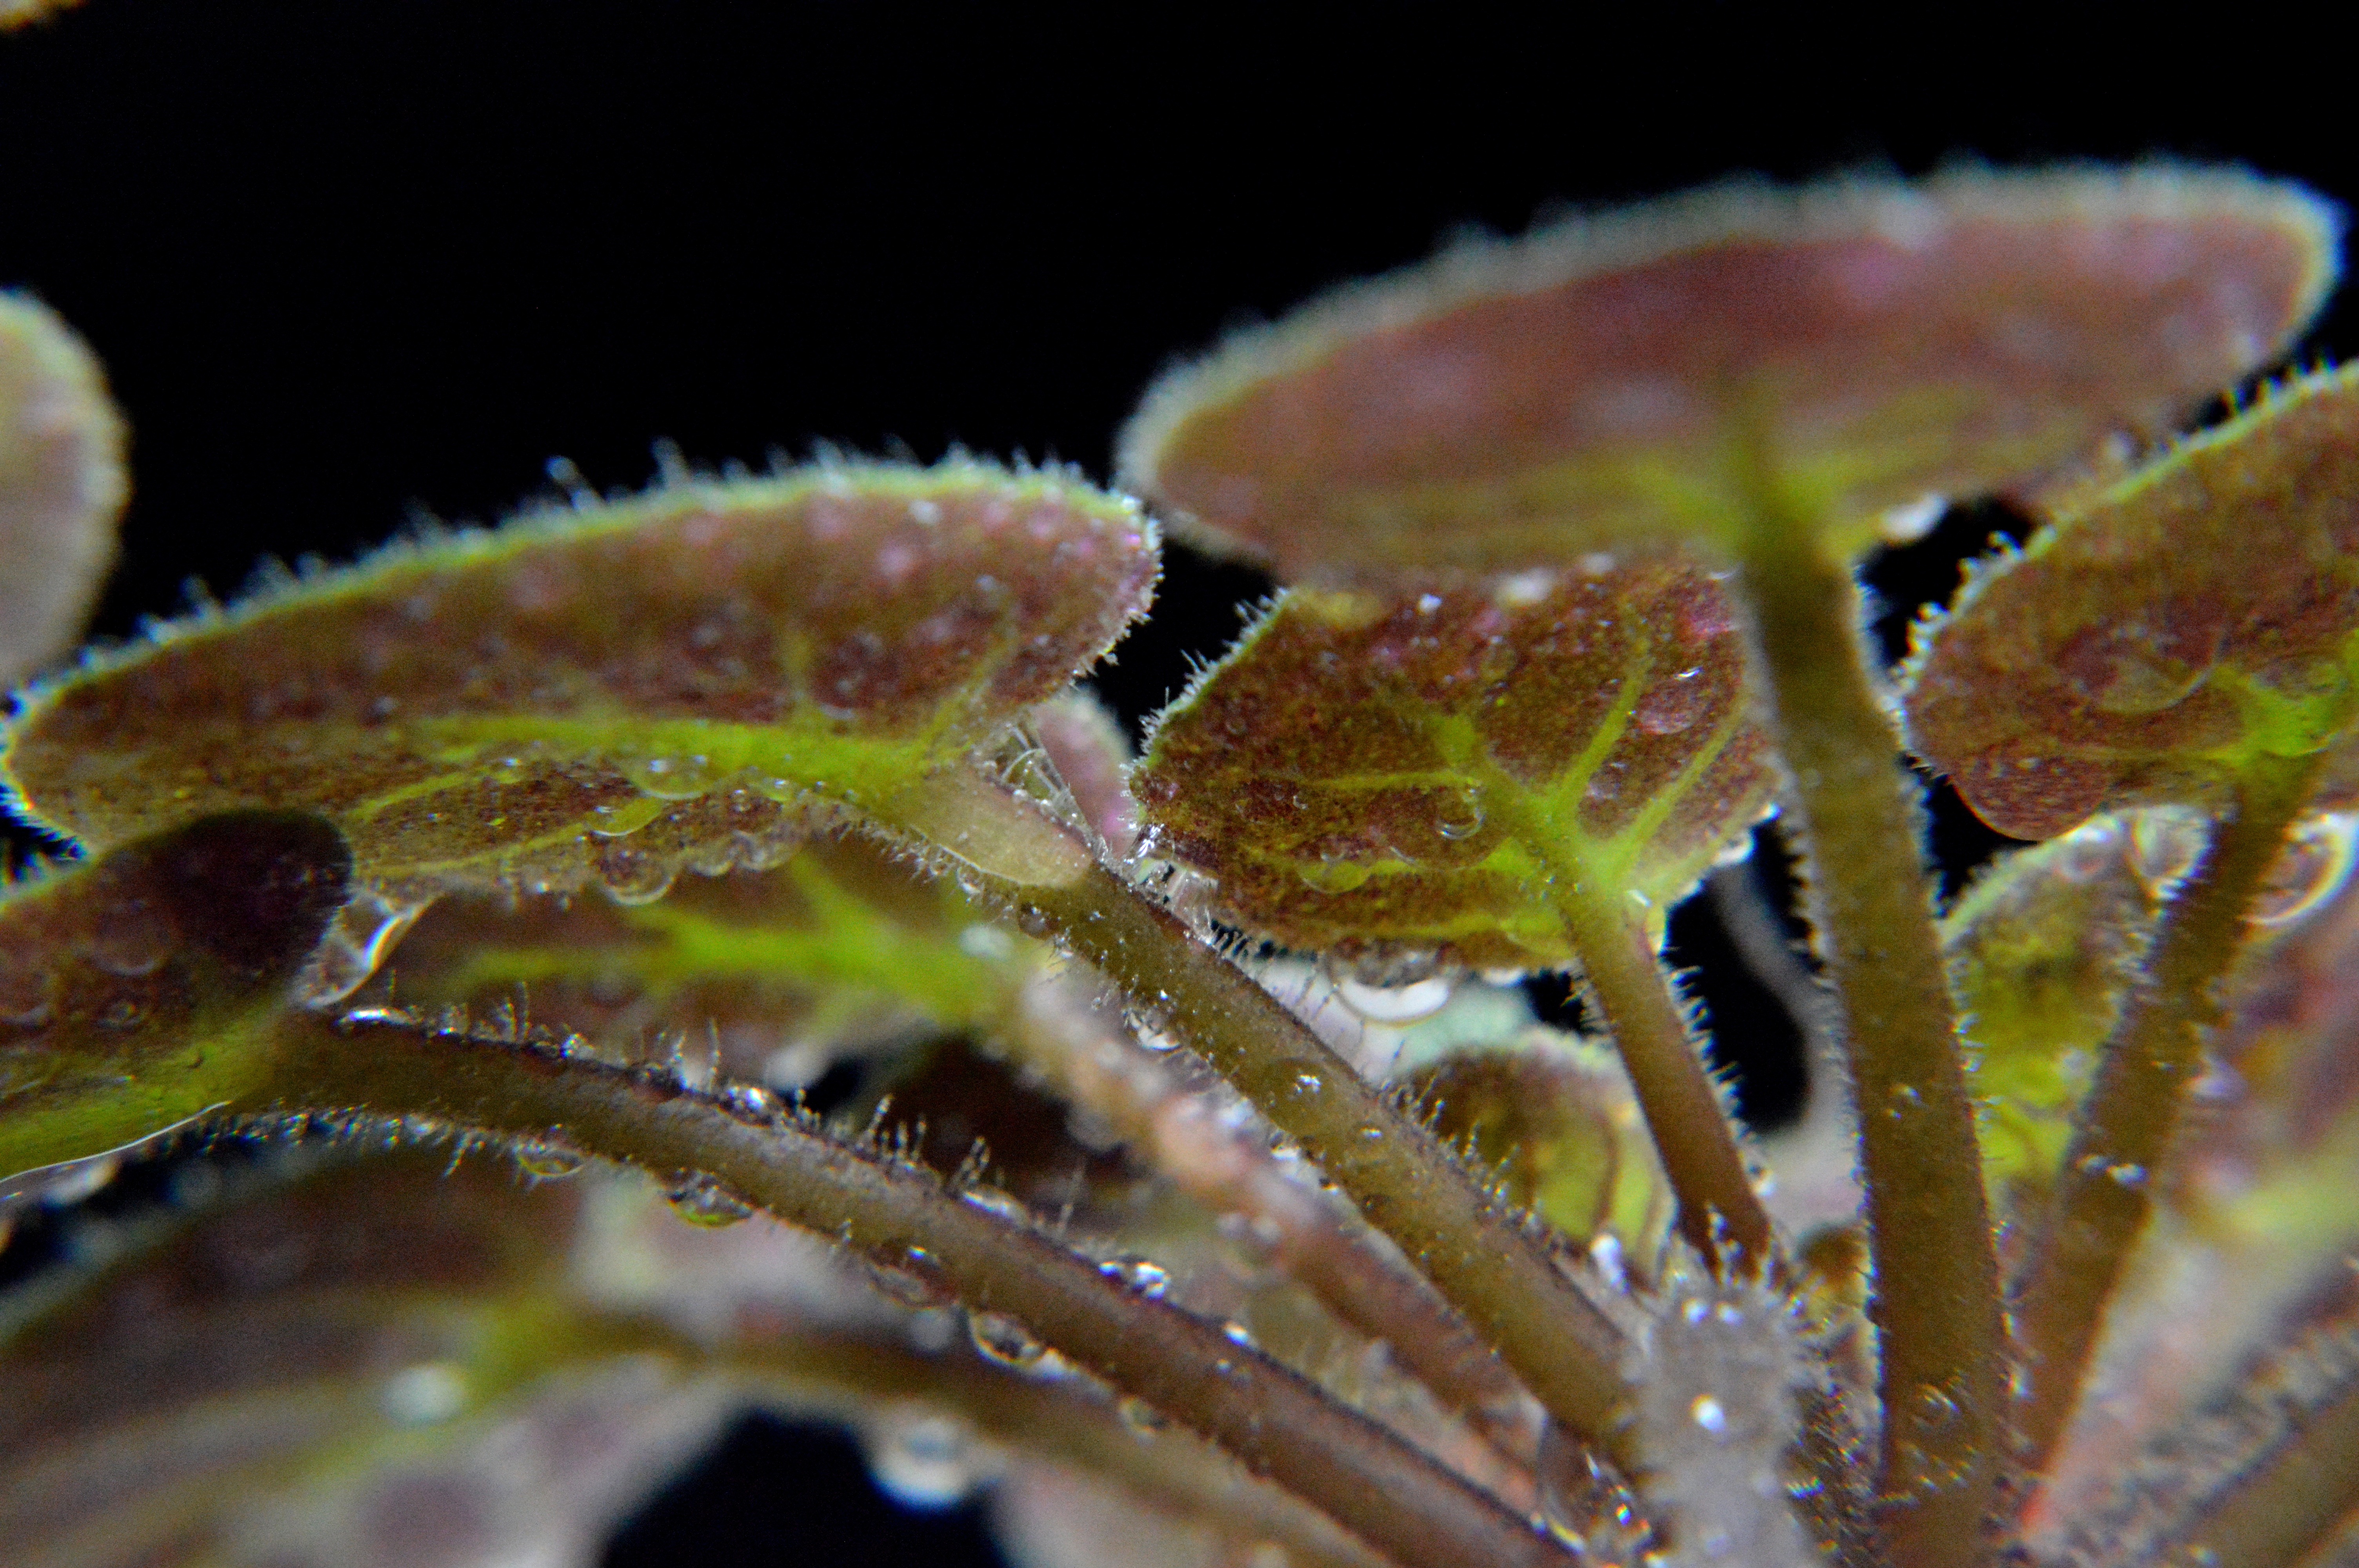
nature, dew, plant, photography, leaf, flower, frost, wet, foliage, green, biology, botany, flora, fauna, plants, close up, dewdrop, rosa, moisture, macro photography, leaf veins, plant stem, marine biology, leaf foliage plants